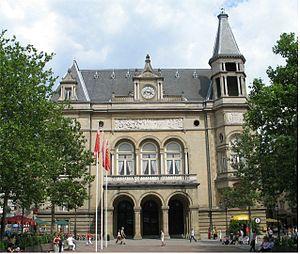
Cercle Municipal de la ville de Luxemburg, sur la Place d'Armes Lëtzebuergesch: De Cercle op der Plëss
La place d'Armes est une place dans la ville de Luxembourg, la capitale du Grand-Duché de Luxembourg.